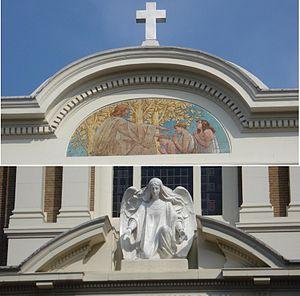
Simon Miedema est un sculpteur et médailleur néerlandais né le 13 juillet 1840 à Harlingen dans la province de Frise et mort le 5 mai 1934 à Rotterdam.